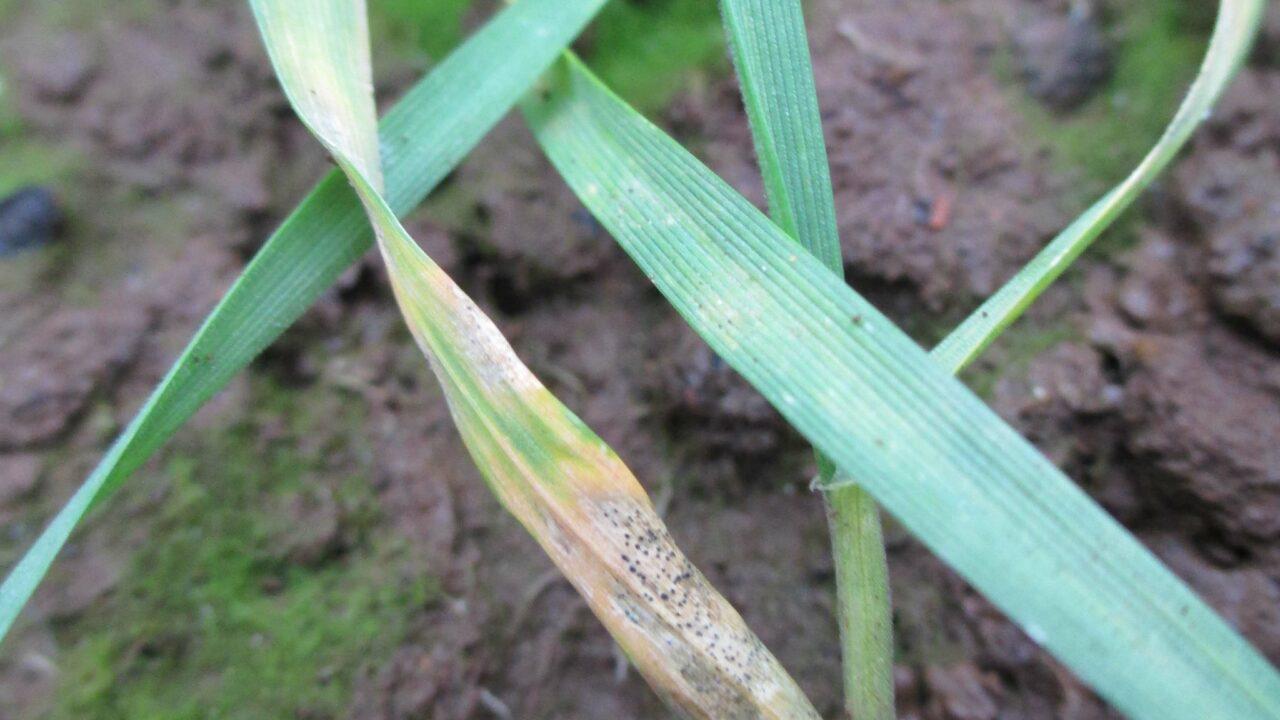
Plant: Wheat
Disease: wheat septoria blotch